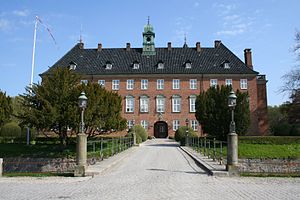
Vemmetofte
Vemmetofte i dag, foto af Jørgen Carlsen
Vemmetofte er en gammel hovedgård, som nævnes første gang i 1320. Vemmetofte ligger i Vemmetofte Sogn i Faxe Kommune.